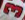
Number: 3